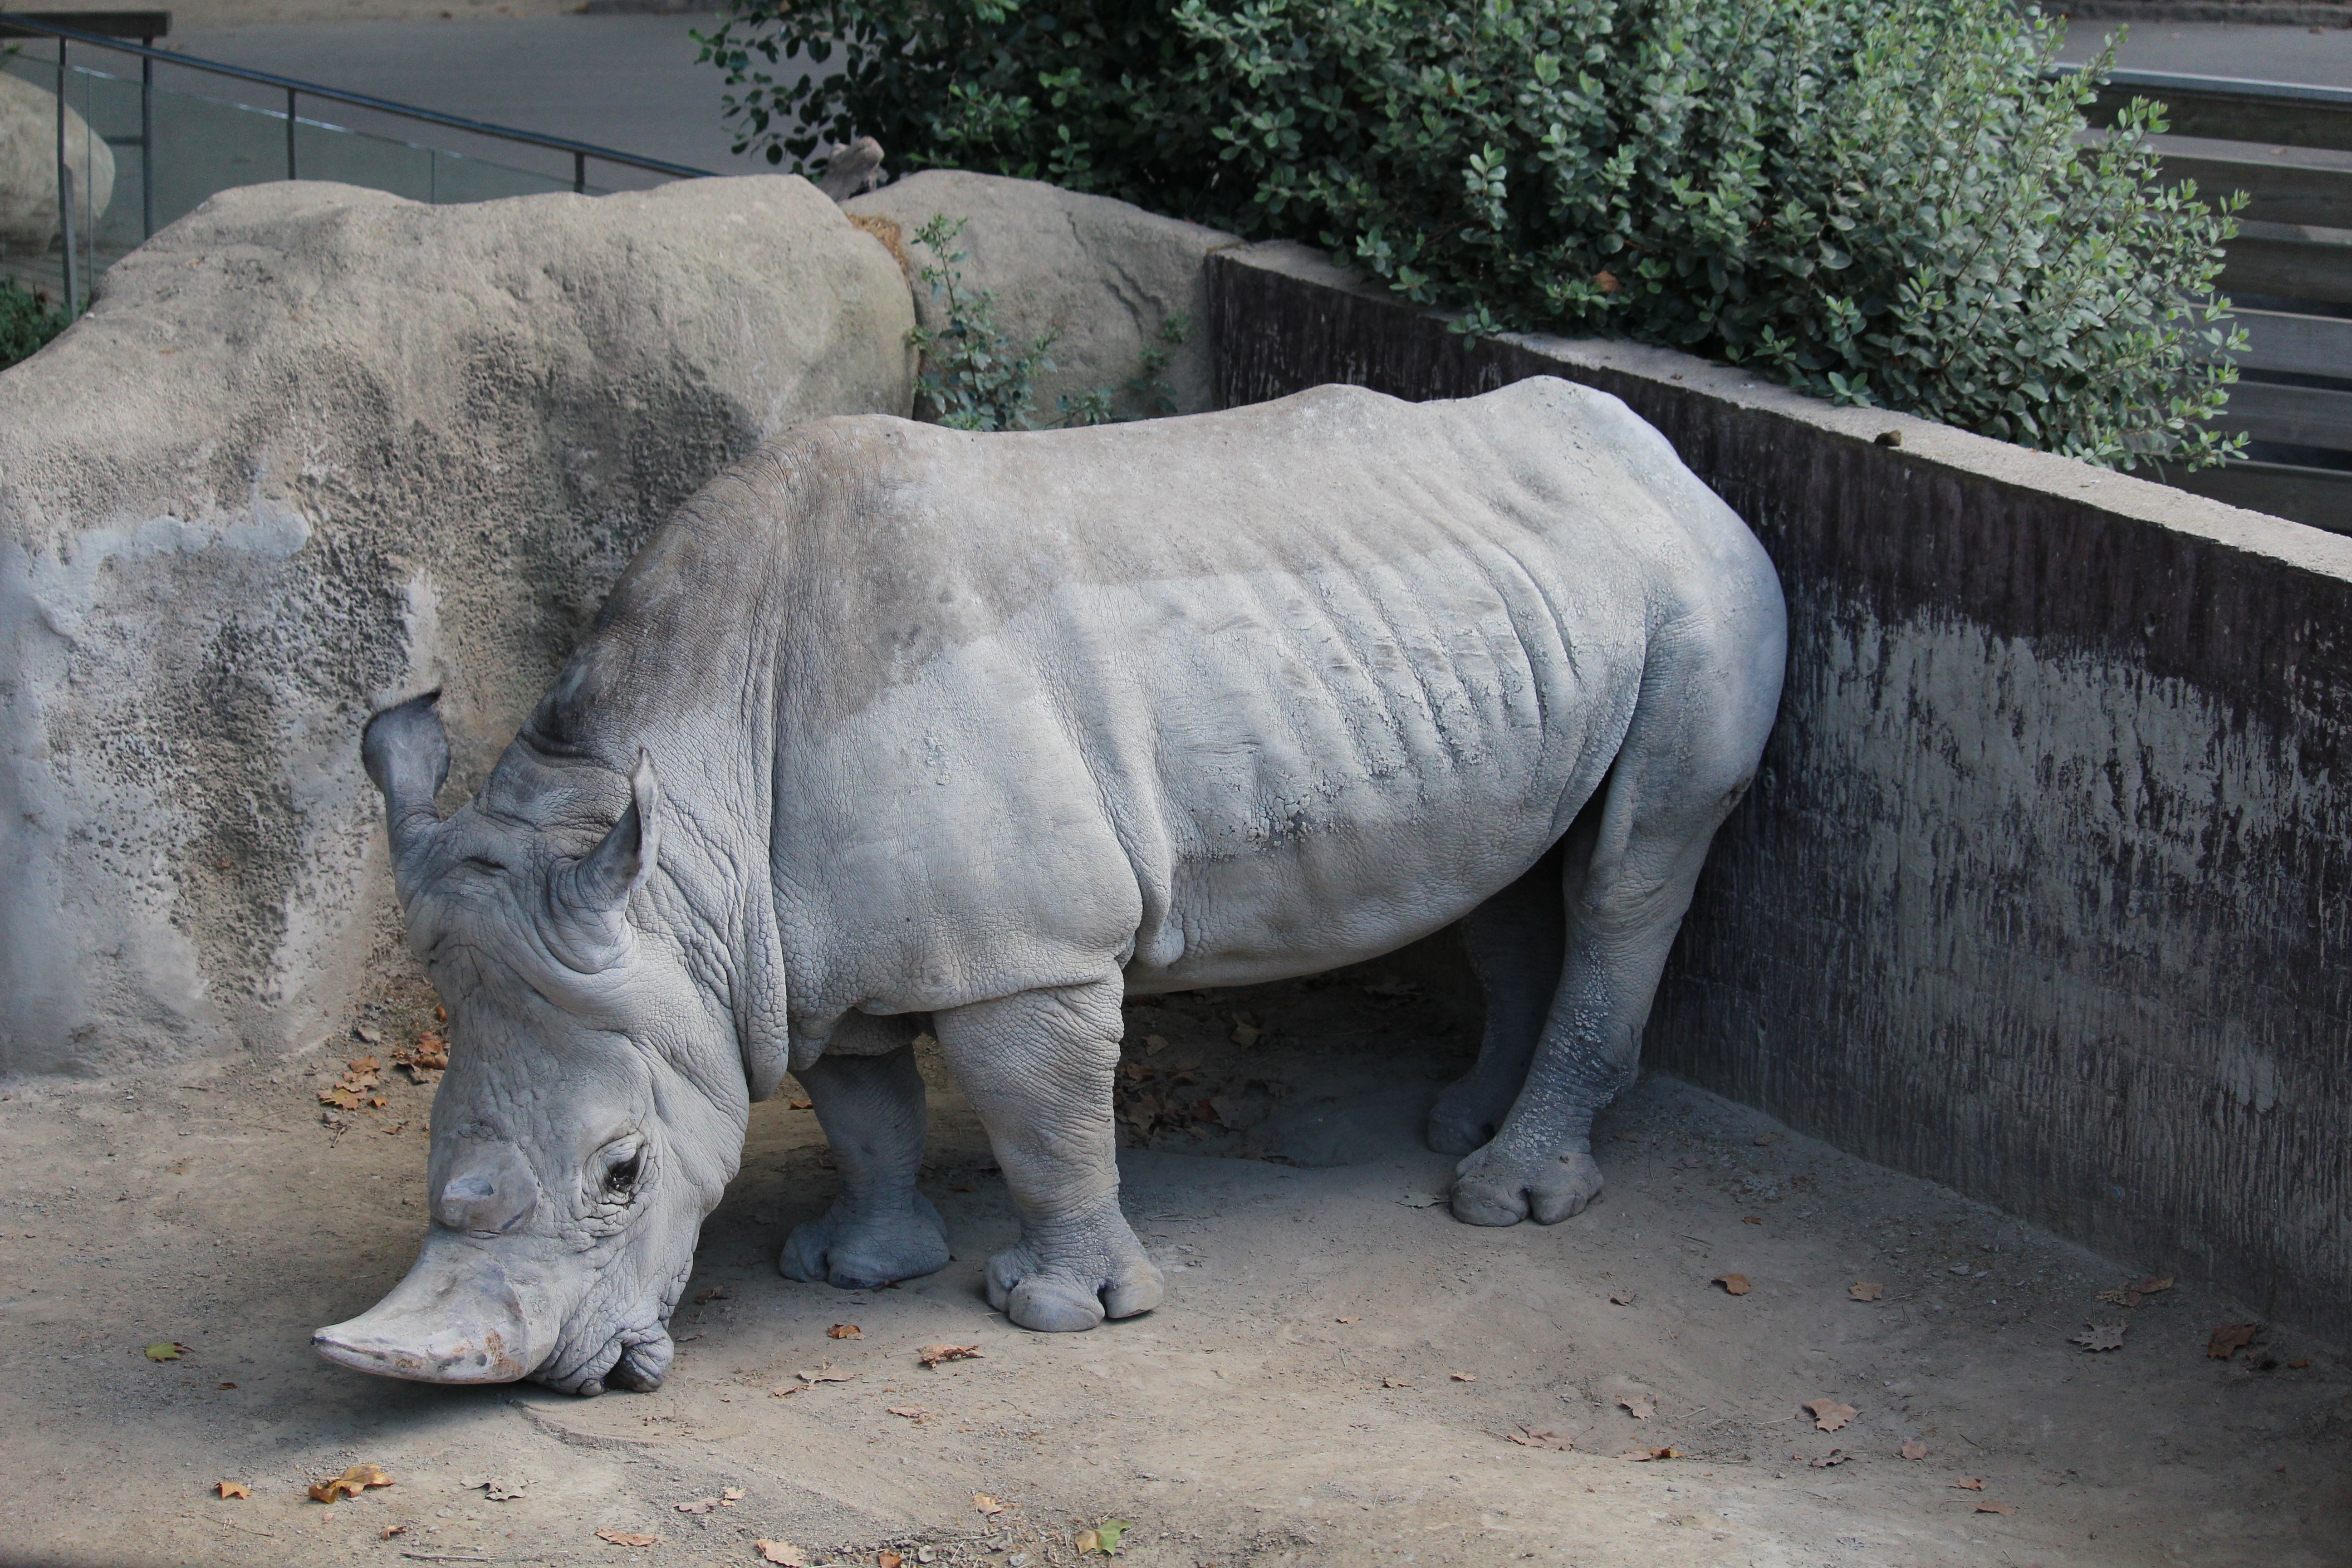
forest, wilderness, black and white, animal, isolated, recreation, wildlife, wild, zoo, horn, africa, mammal, fauna, face, grey, rhinoceros, fat, skin, conservation, large, massive, heavy, strong, protect, species, hunting, herbivore, save, strength, dangerous, horned, naturalist, zoological, white rhino, rhinoceros horn, outdoor recreation, helpless, rhino poaching, endangered animals